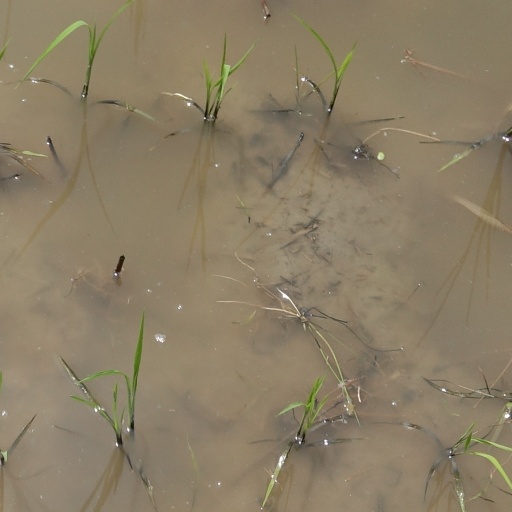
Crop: rice